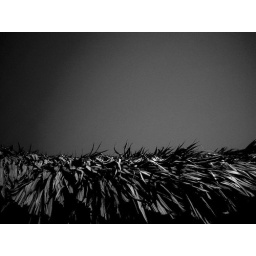
The roof in black and grey. Fairly strange and stylish, I think.